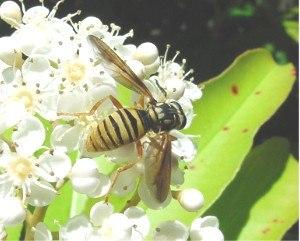
Aschiza est une section de l'ordre des diptères, du sous-ordre des Brachycera et de l'infra-ordre des Muscomorpha.